Tom Wilson (musician)

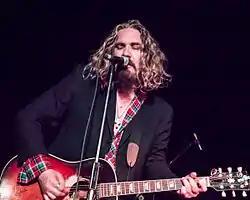
Tom Wilson performing at the Haven Social Club in Edmonton, Alberta, Canada

Thomas Lazare Wilson (born 1959) is a Canadian rock musician from Hamilton, Ontario. A veteran of the Canadian music scene, Wilson has been a writer and performer for many years. Wilson's eclectic musical style has ranged from the psychobilly/R&B sounds of the Florida Razors, to the western/roots style of Blackie and the Rodeo Kings and the funk/blues-inspired rock of Junkhouse.